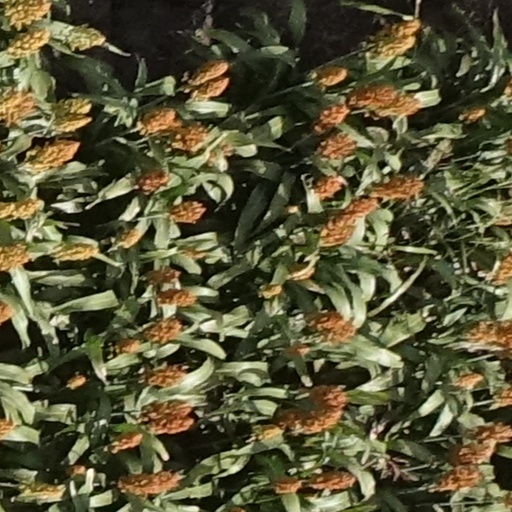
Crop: sorghum